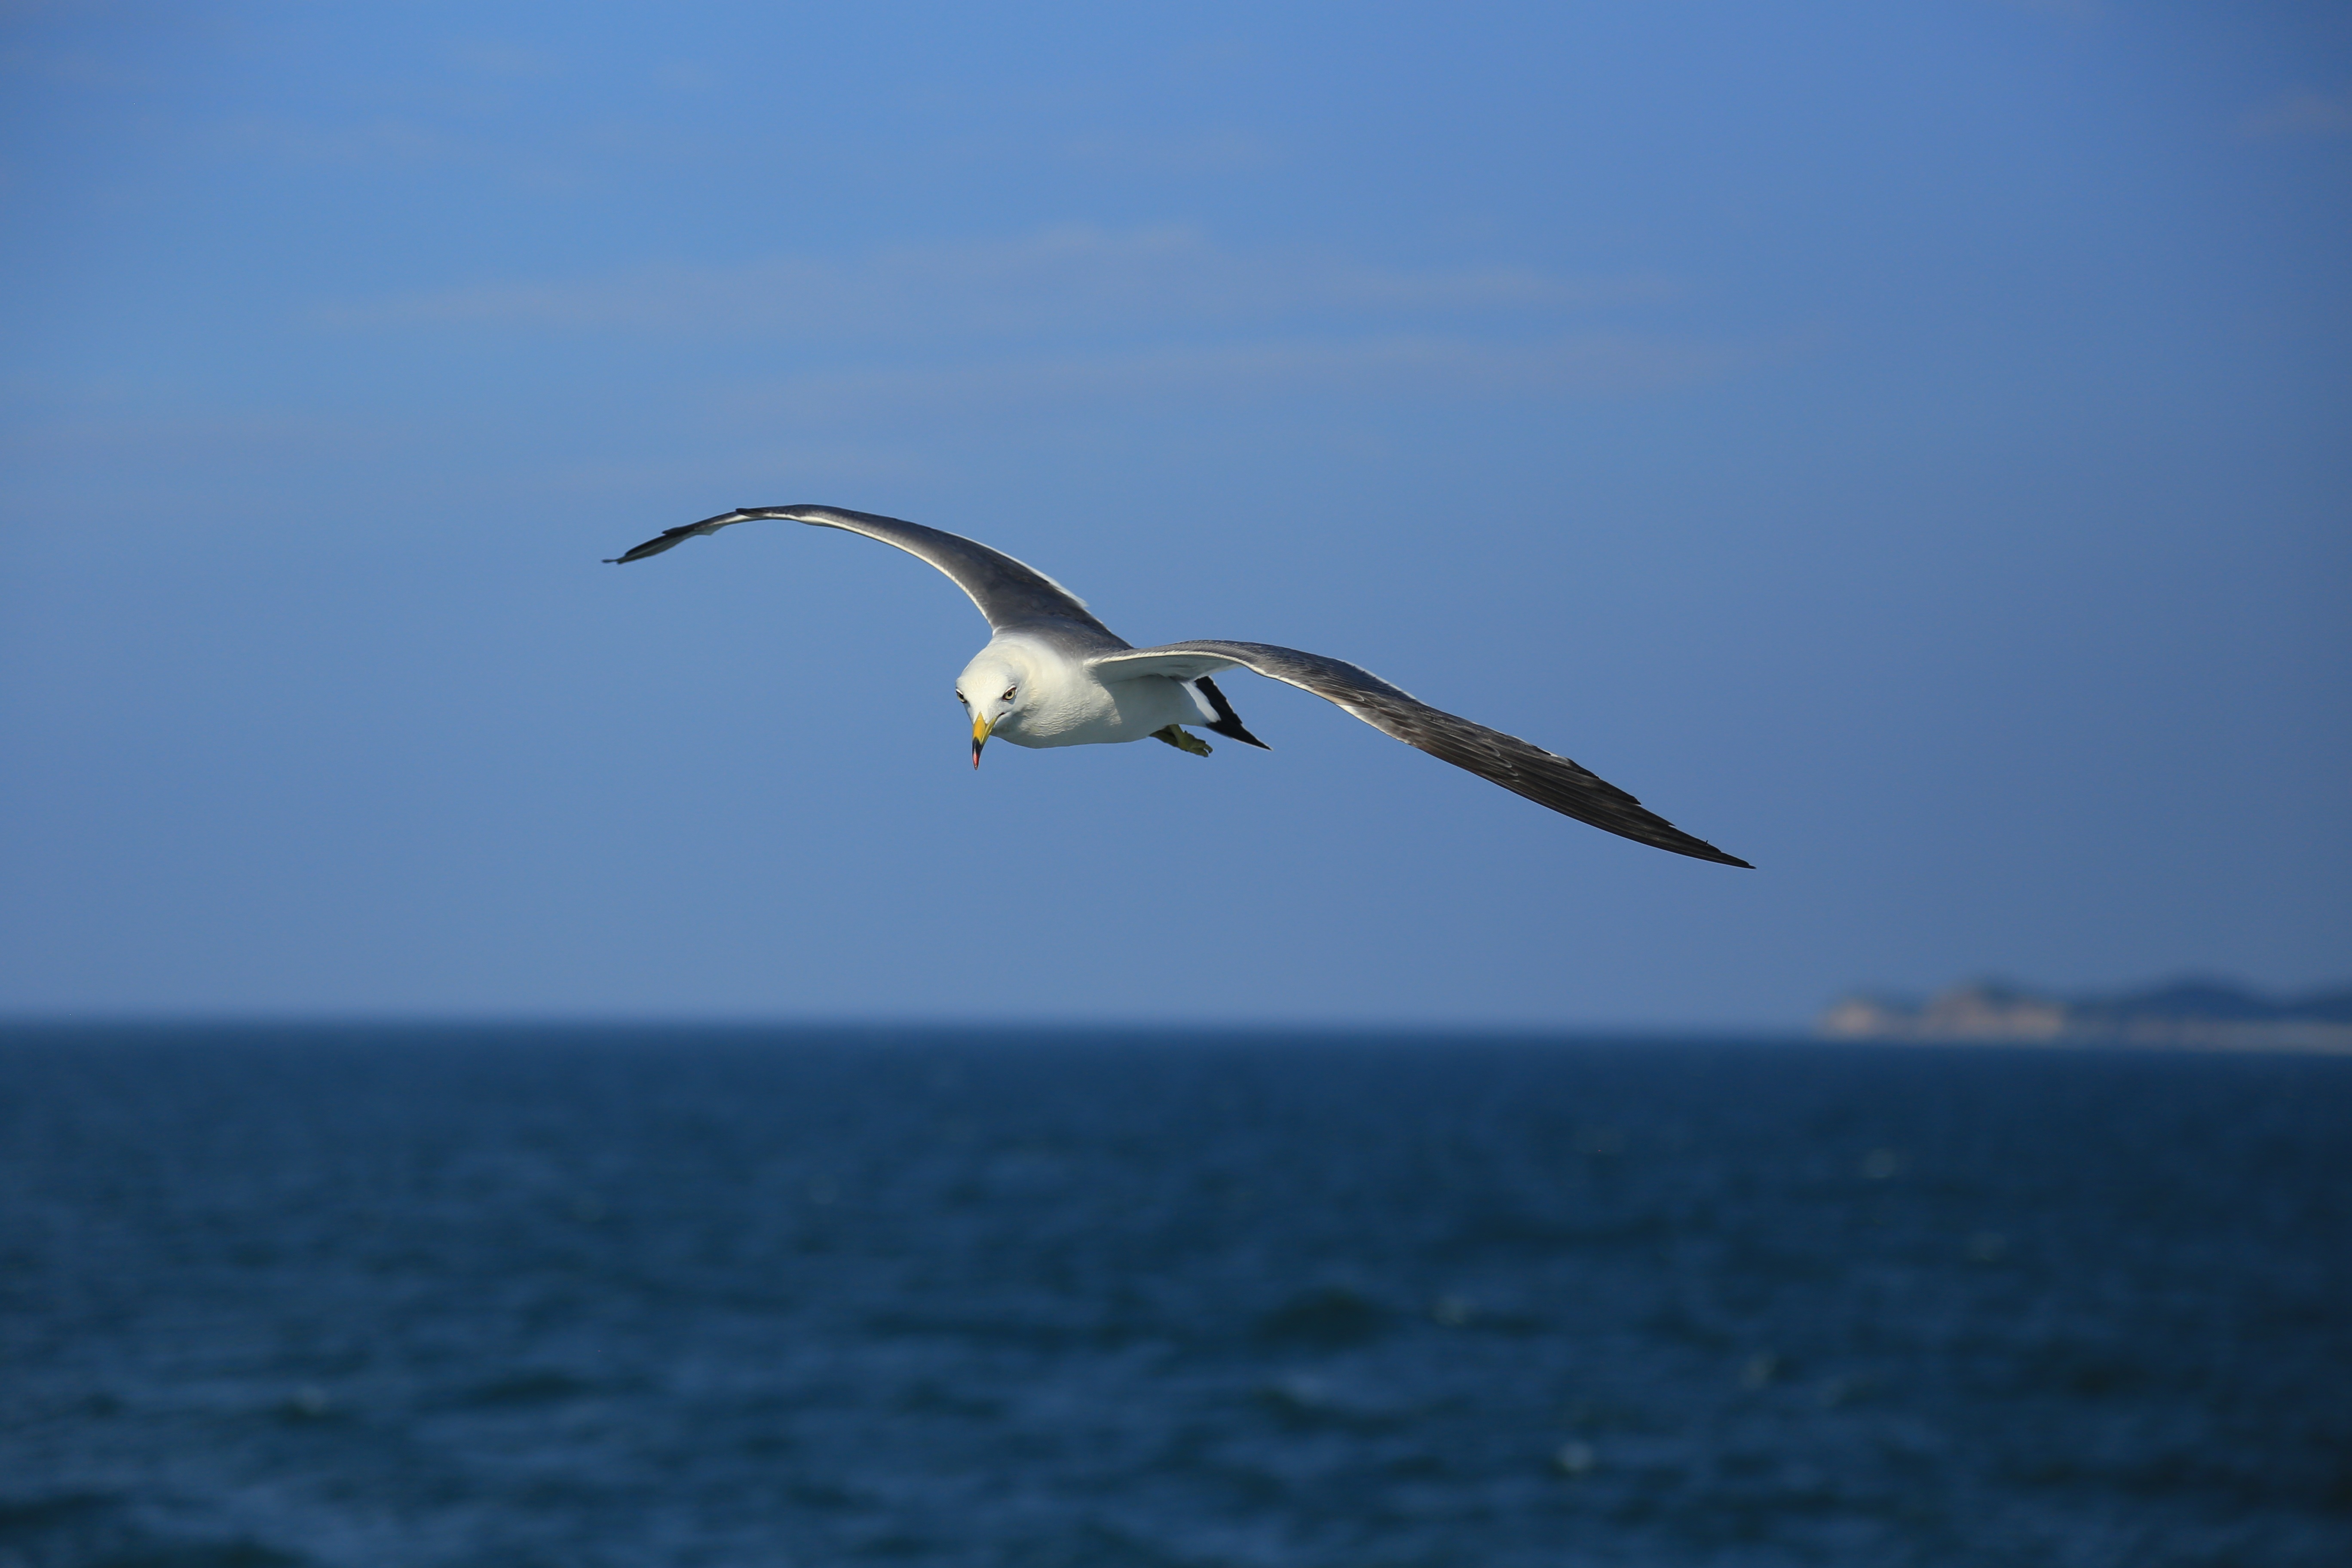
sea, nature, bird, wing, animal, seabird, seagull, gull, beak, flight, vertebrate, albatross, charadriiformes